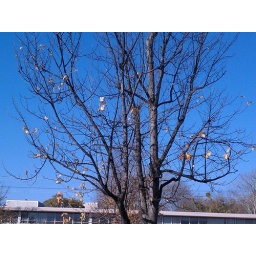
Some leaves linger in the maple tree with Carolina blue sky in background.